Annalee Newitz

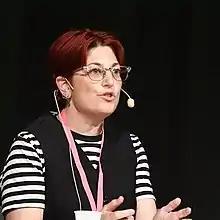
Newitz in 2019

Newitz became a full-time writer and journalist in 1999 with an invitation to write a weekly column for the "Metro Silicon Valley", a column which then ran in various venues for nine years. Then they served as the culture editor at the "San Francisco Bay Guardian" from 2000 to 2004.